Souain corporals affair

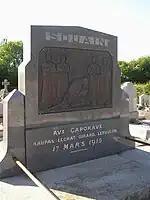
The memorial to the four executed corporals at Sartilly, in Normandy

The Souain corporals affair was an incident where four corporals in the French Army were shot by firing squad as an example to the rest of their companies during the First World War. The executions, which occurred in the vicinity of Souain on 17 March 1915, are considered to be the most egregious and most publicized military injustice during World War I in France. The events inspired the 1935 anti-war novel "Paths of Glory" by Humphrey Cobb, later adapted into a film by Stanley Kubrick.